Tourism in Hawaii

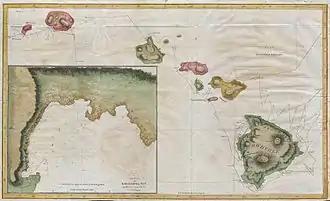
First modern map of Hawaii (1785), drawn either by William Bligh or Henry Roberts

Hawaii was first populated between 1000 and 1200 AD by people of Polynesian origin. Subsequent Western contact began as a consequence of European Enlightenment exploration and was continued by Protestant ministers of New England origin in the early 19th century.